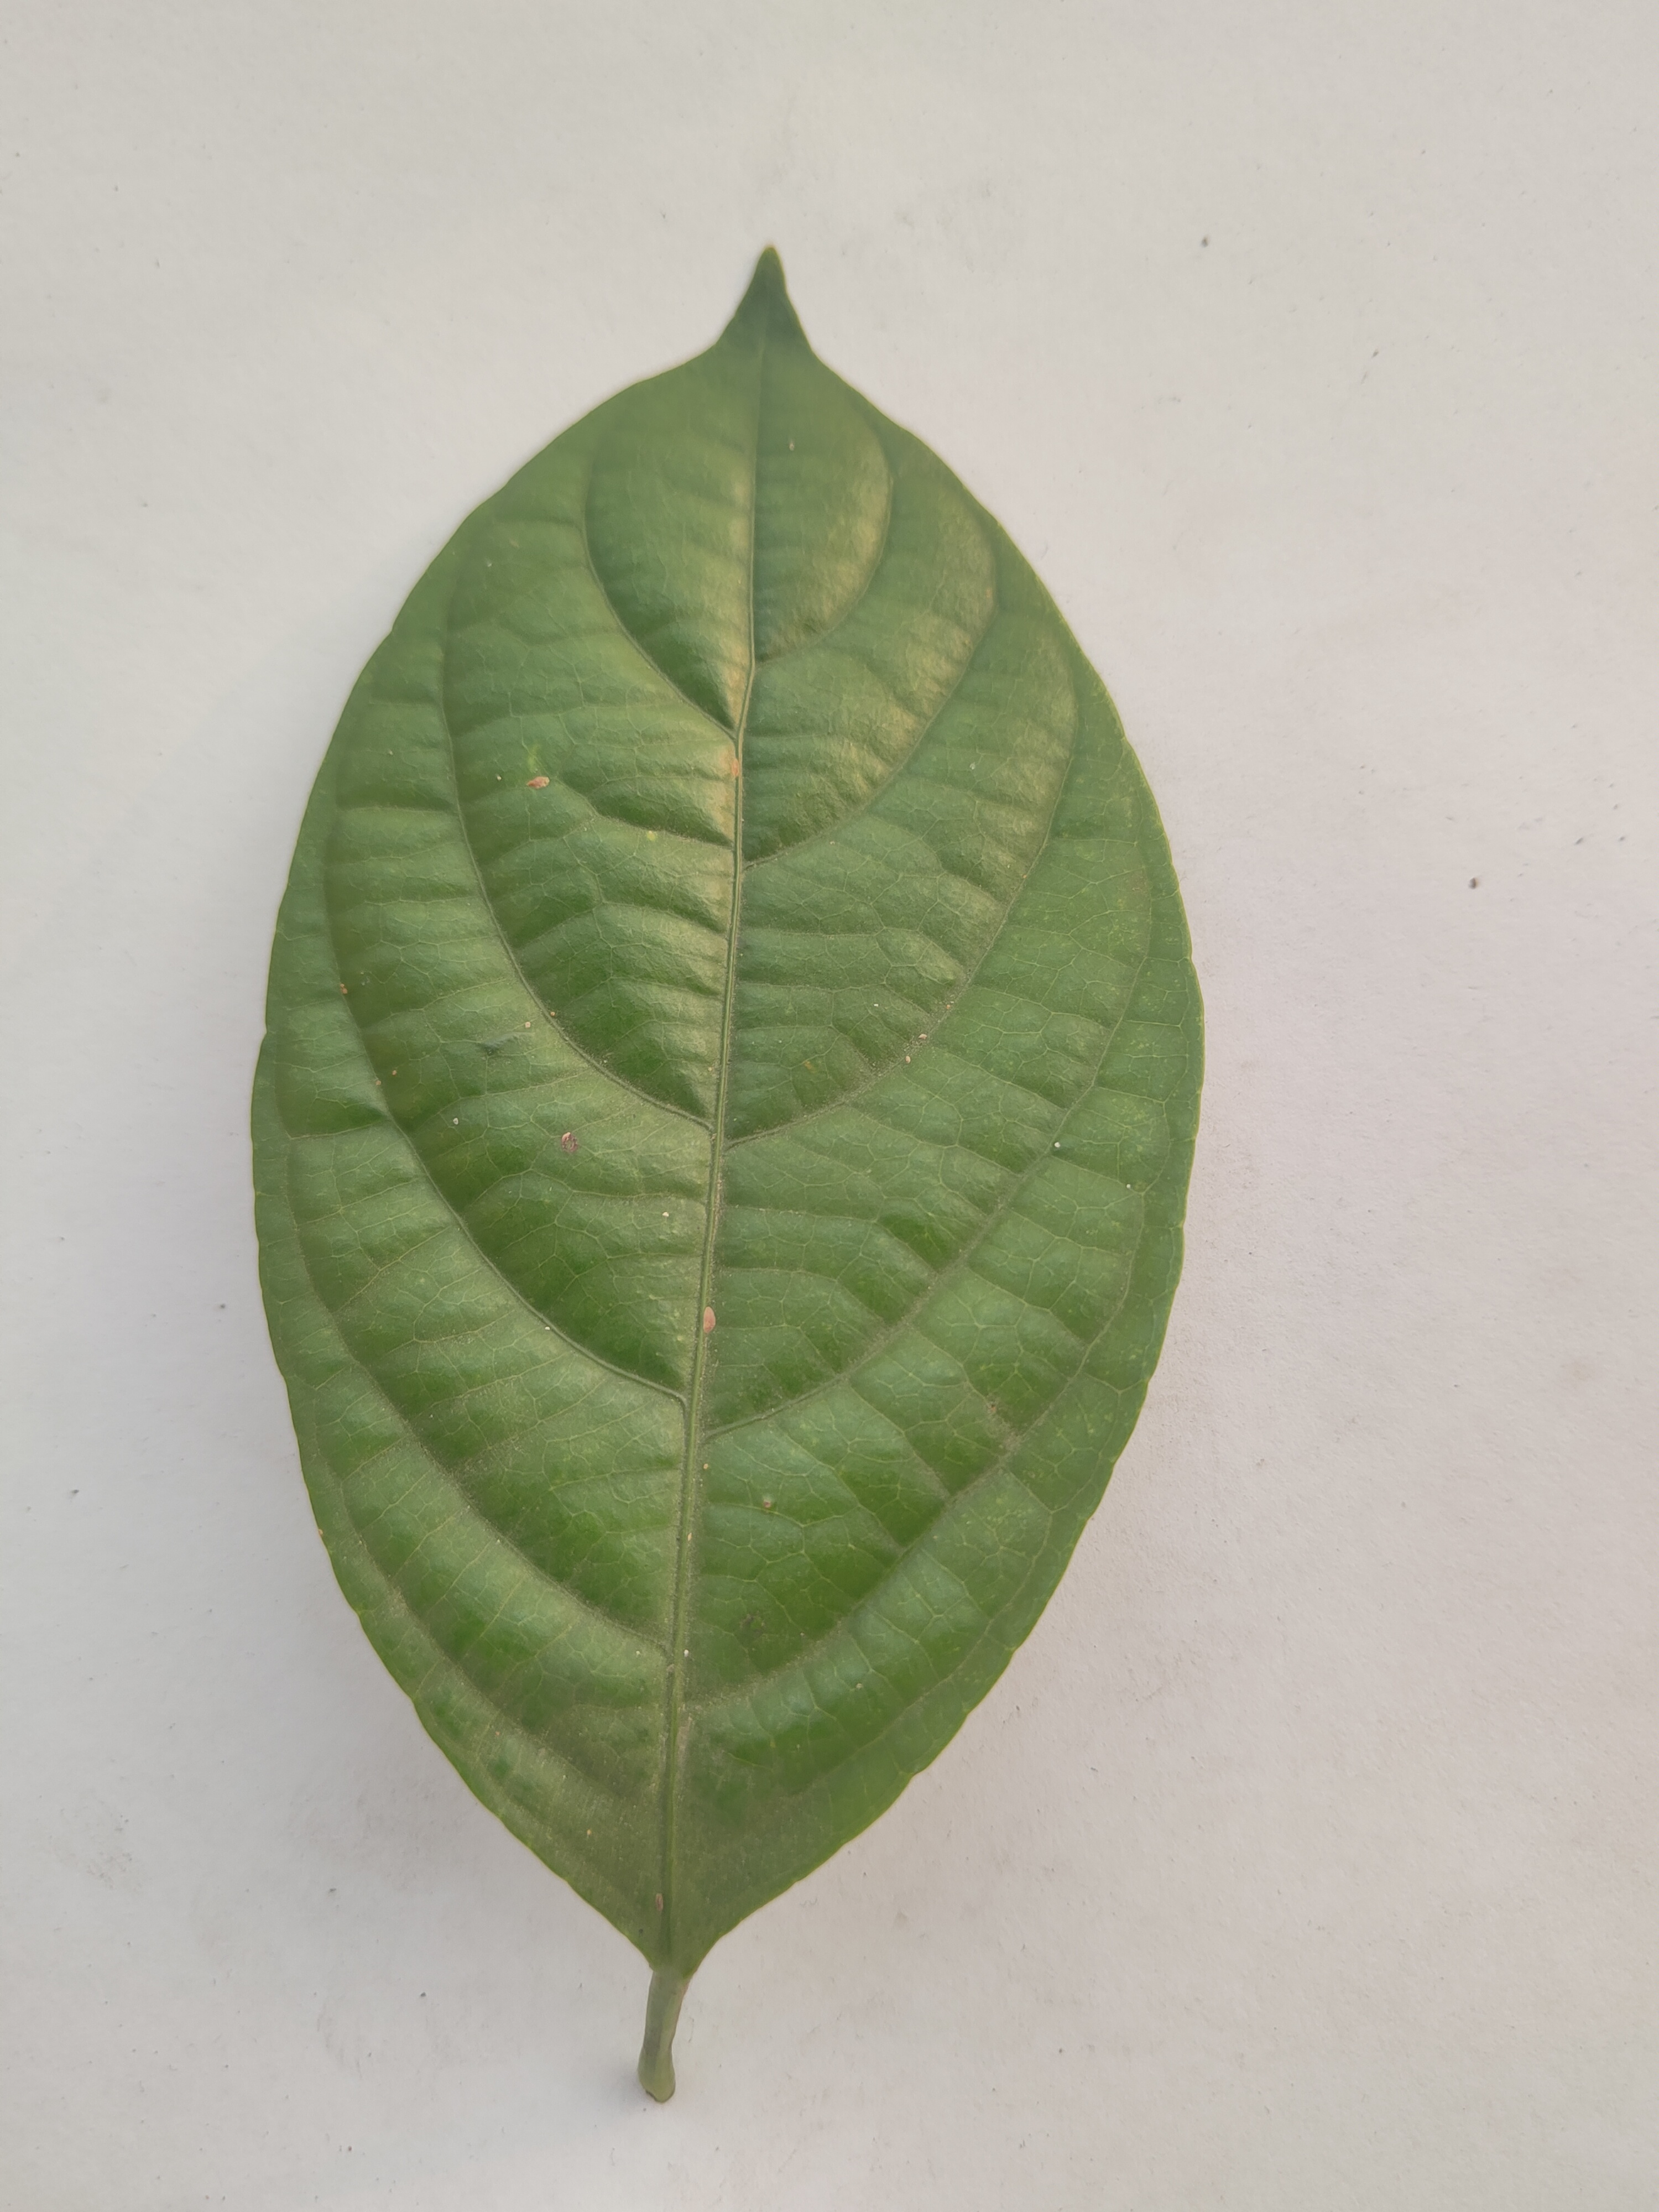
Leaf variety: Lotkon